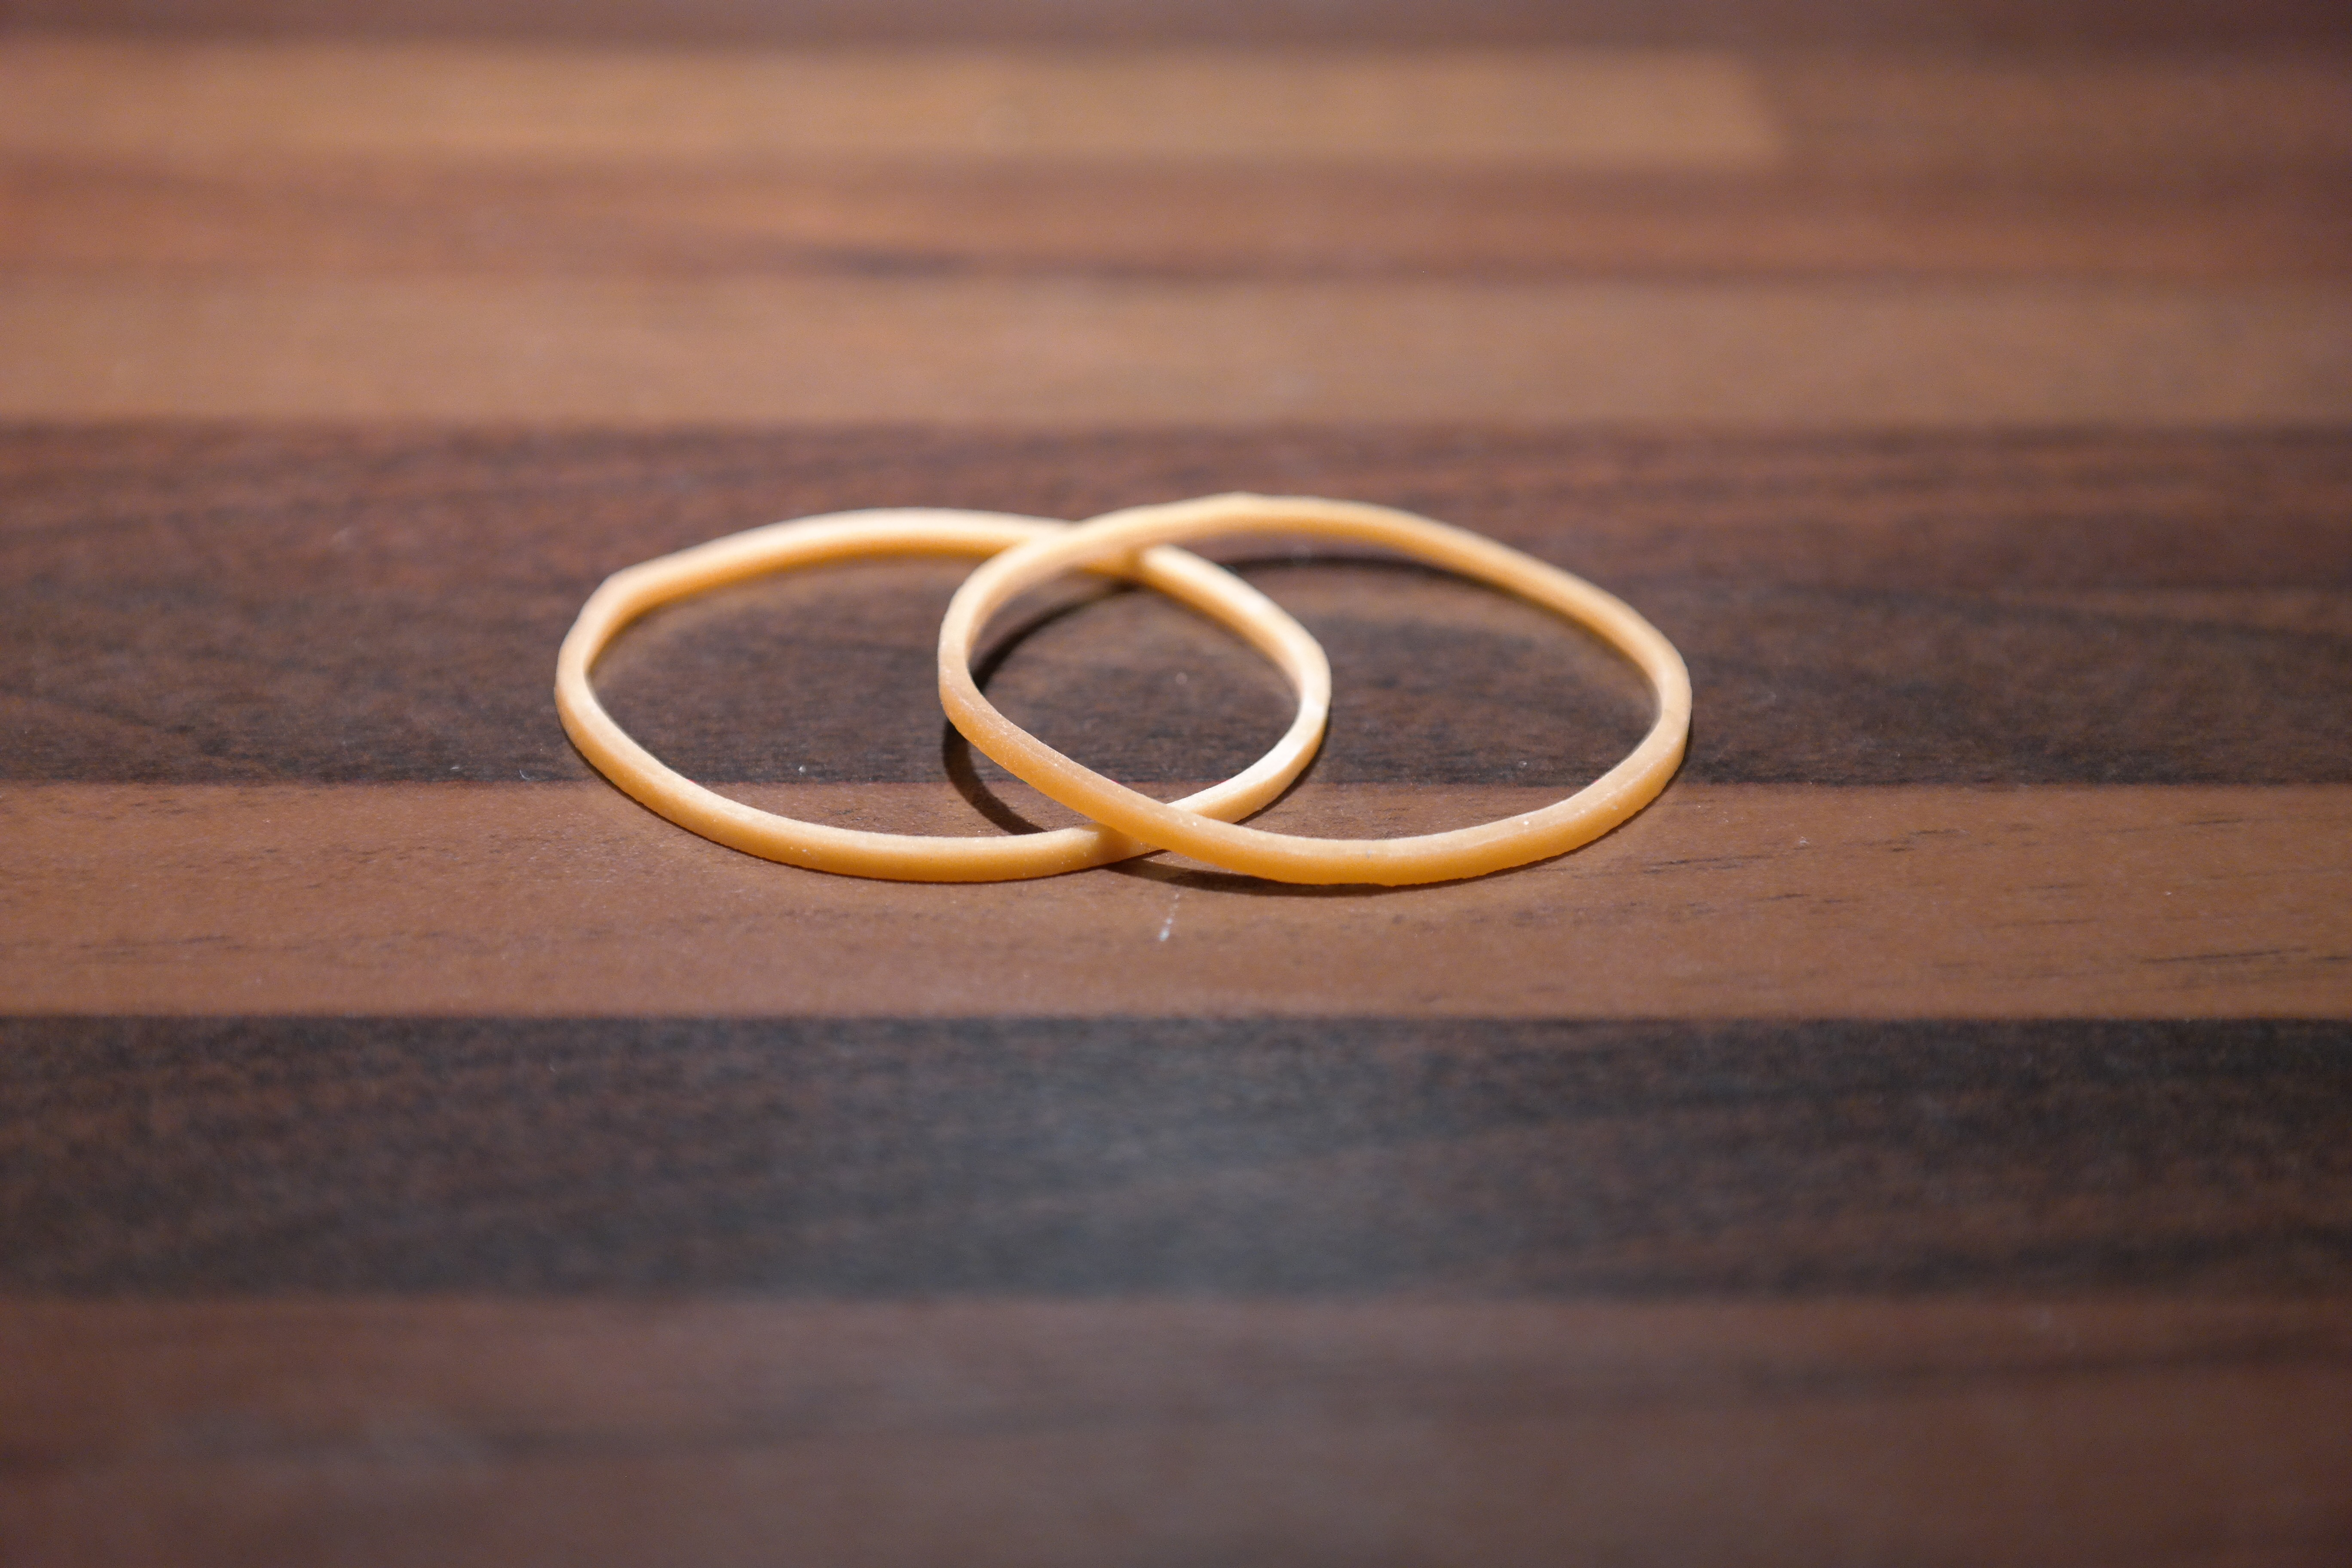
white, ring, number, pile, metal, office, yellow, close, circle, jewellery, gold, rings, fix, rubber, about, practical, annular, budget, office supplies, rubber rings, rubber bands, keep together, elastic, fashion accessory, stretchable, versatile, household rubber, snapping rubber, universiell